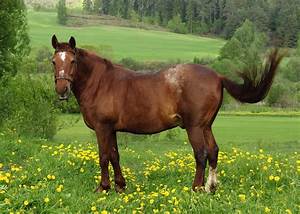
Label: horse